Cogia

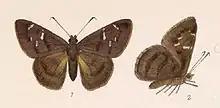
Cogia cajeta (Herrich-Schäffer, 1869)

Cogia is a genus of Neotropical butterflies in the family Hesperiidae (Eudaminae).